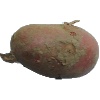
Label: red_potato